Sonerien Du

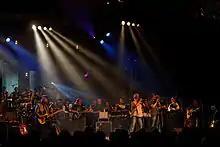
The Sonerien Du at the Festival de Cornouaille in 2012

Sonerien Du is a group of Breton music adapted for the dances in Fest Noz. The group was born in 1972, in Alan Stivell's trail, harpist of the Celtic Revival. Driving force of the Breton culture, the group crossed periods of concerts and" festoù-noz", with a traditional and modern music at the same time, always respecting dance. It recorded 20 albums over 40 years.